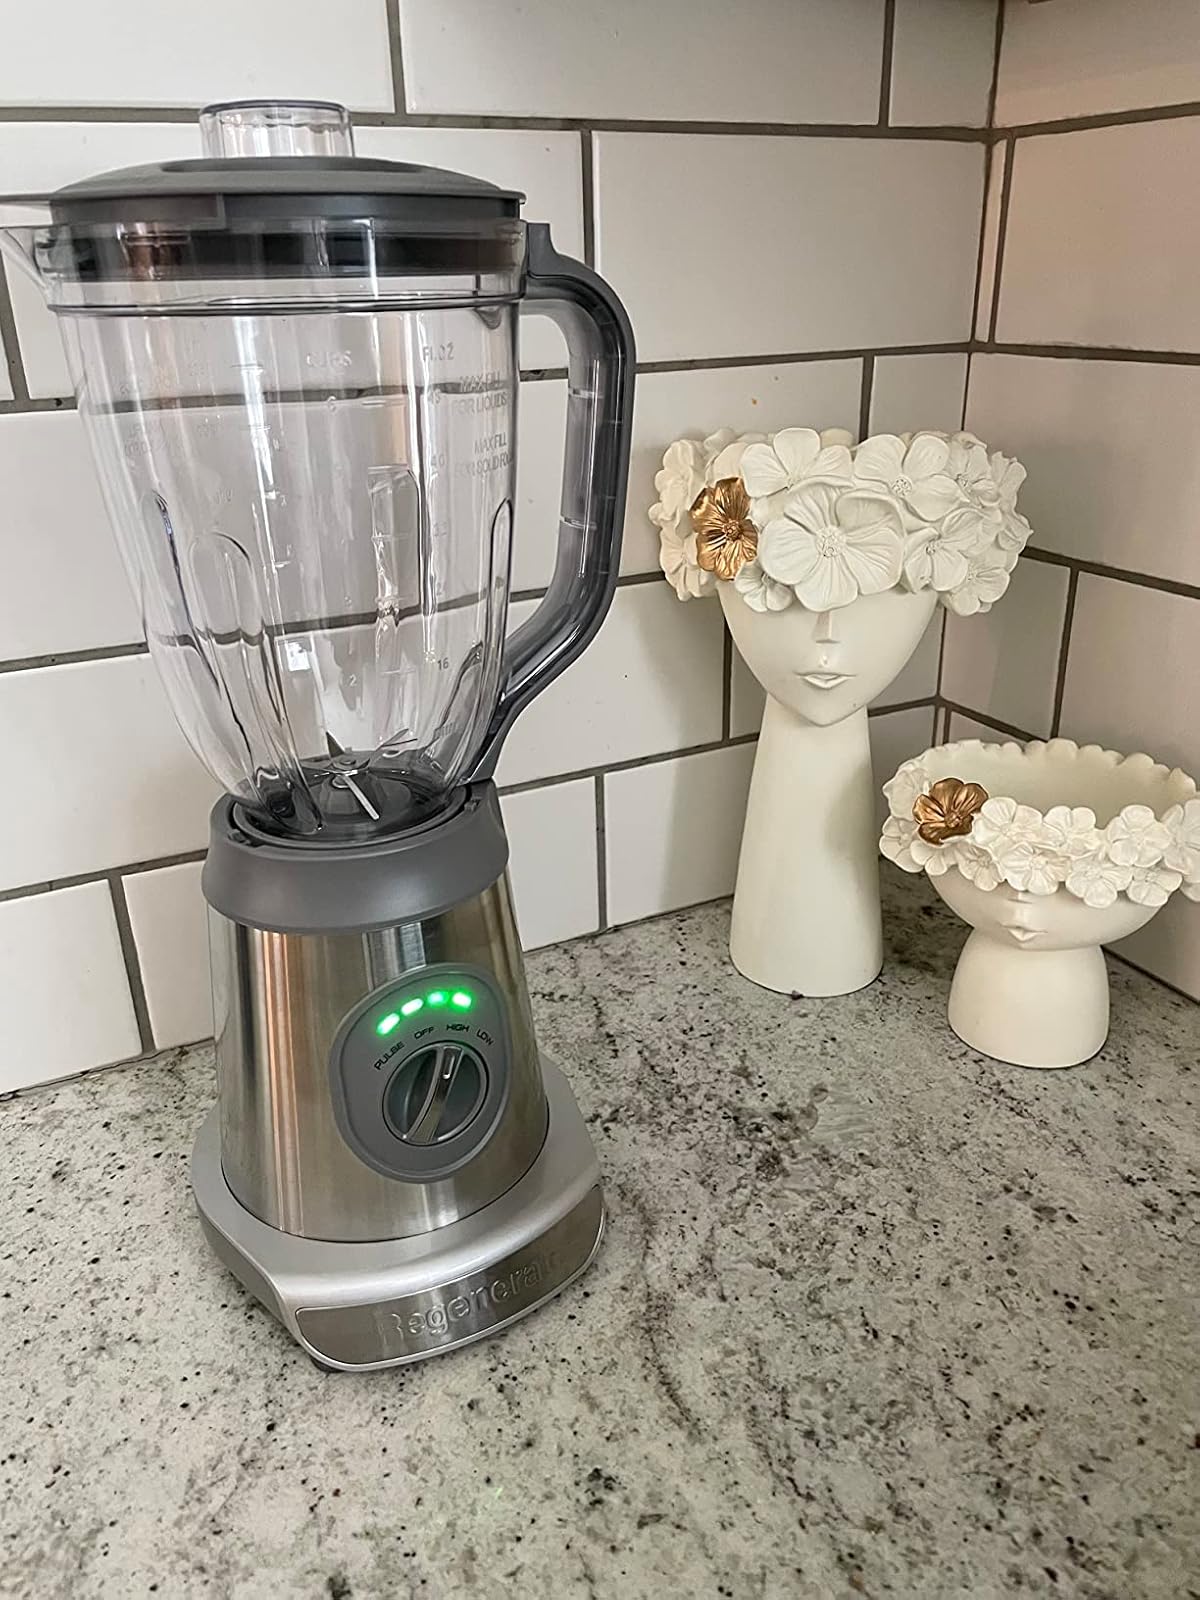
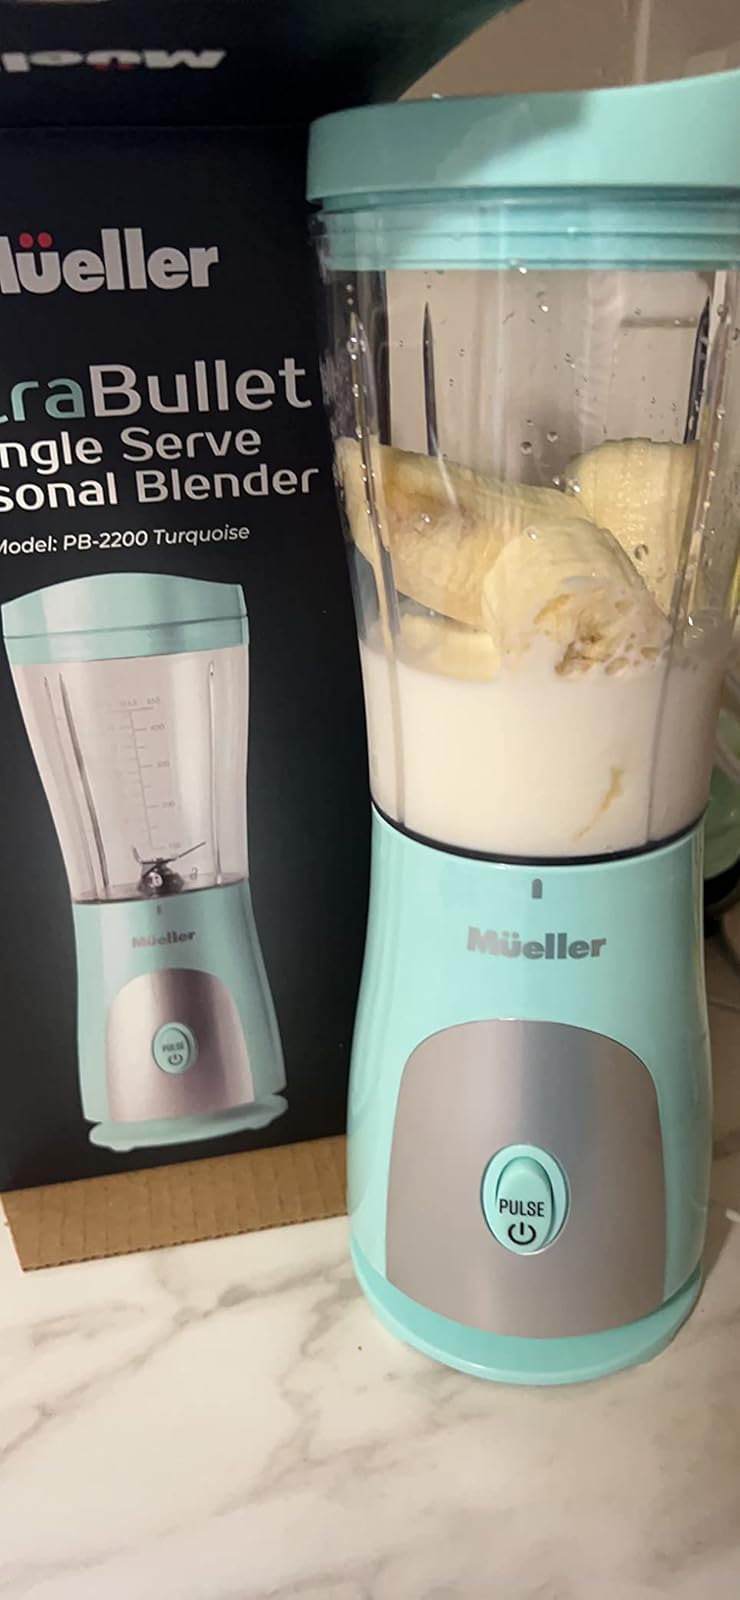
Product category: items_blender
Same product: no